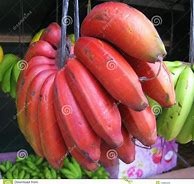
Label: banana